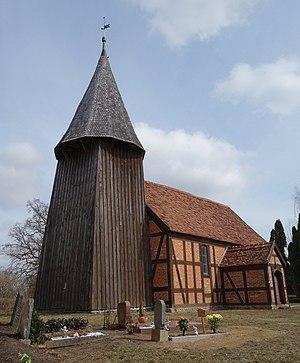
Vue du sud-ouest de l'église de Ellingen, ville de Prenzlau, arrondissement Uckermark, état fédéral de Brandebourg, Allemagne Object location53°